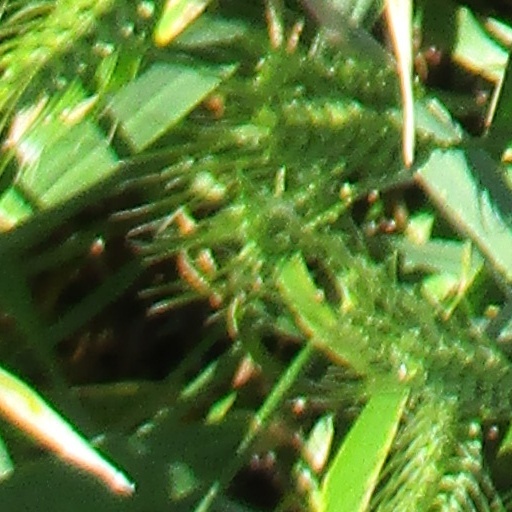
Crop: wheat